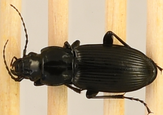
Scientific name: Pterostichus melanarius melanarius
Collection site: Steigerwaldt-Chequamegon NEON (STEI), plot STEI_005